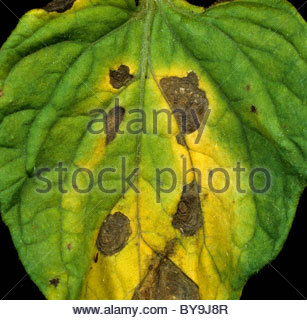
Labels: Potato leaf early blight